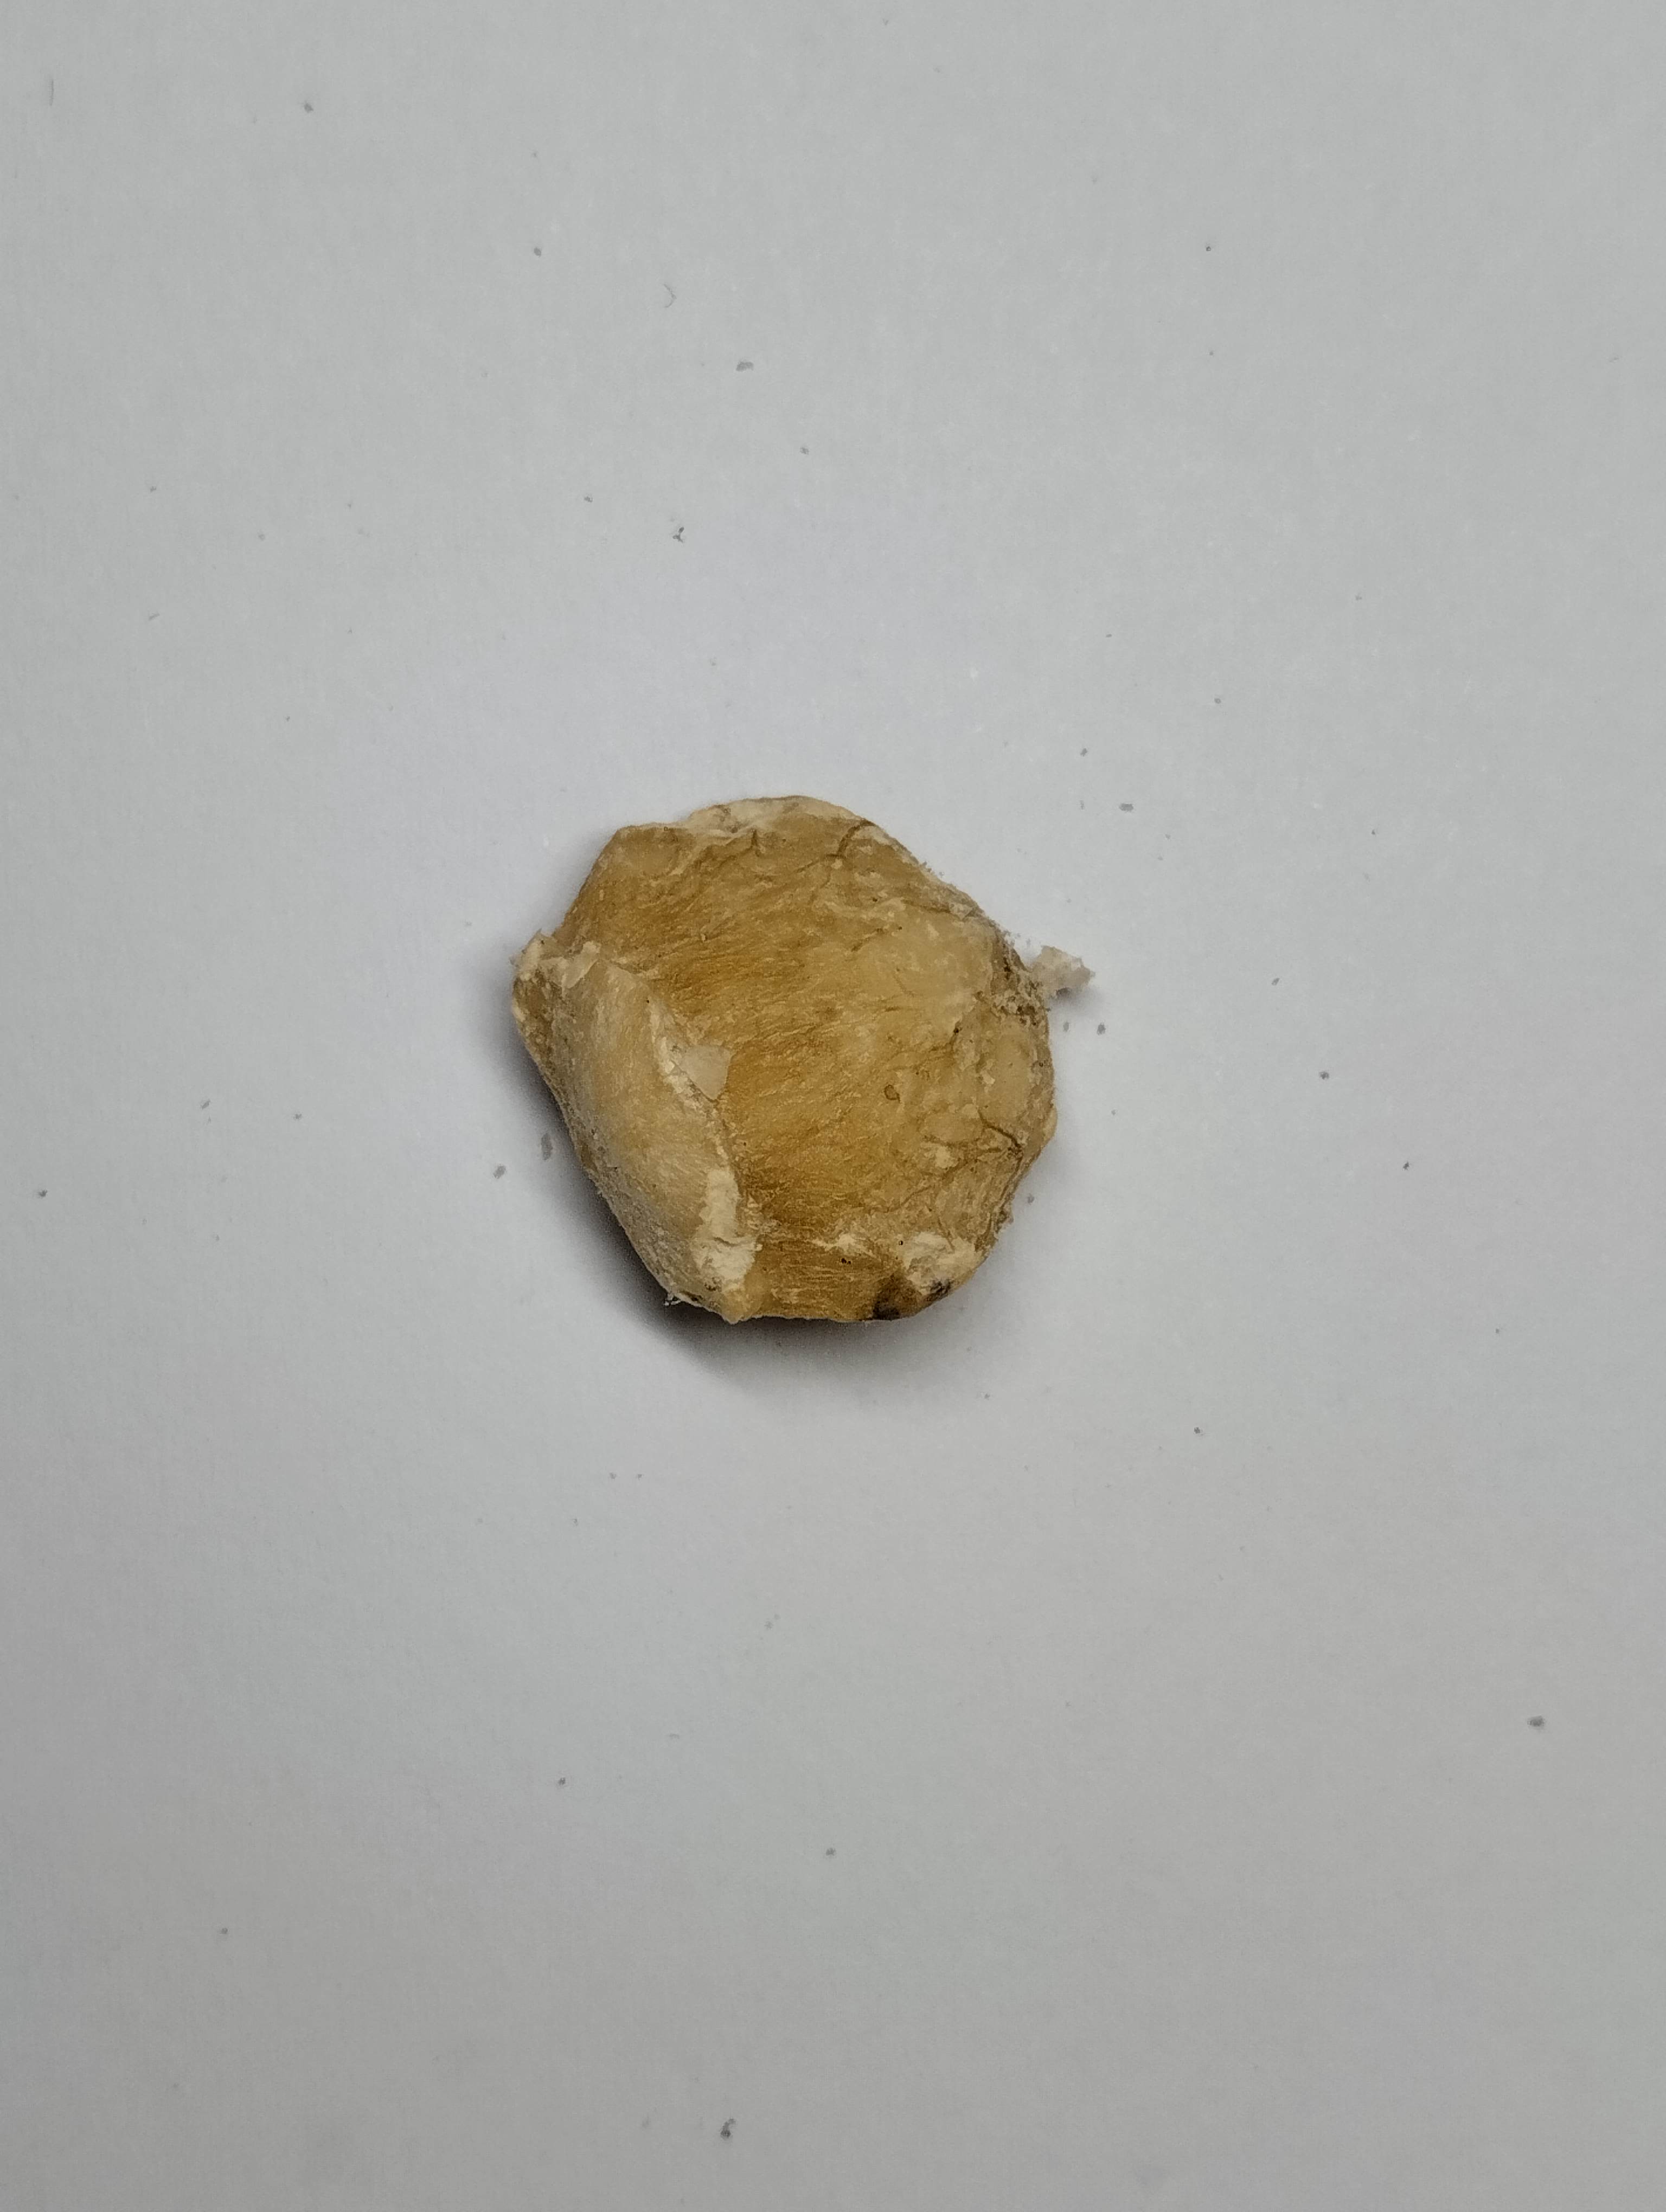
Label: rusak (damaged seed)